Iława Town Hall

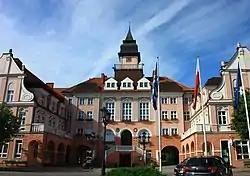
Iława Town Hall

Iława Town Hall is a neo-Baroque town hall in Iława at ul. Niepodległości 13, built in 1910–1912 during the term of office of the then mayor of Iława, Karl Friedrich Giese, at a time when the city's successful economic situation made it possible to take a decision on the construction of the city hall after long decades. It was built in the green area of the old town moat. The purchase price of land for its construction was PLN 90,000, and the costs of construction, including interior design, exceeded PLN 200,000. The town hall was destroyed during II World War and rebuilt during the Communist era, when it served as a market hall. In 1995 it underwent a major overhaul. Since then, it has been the seat of the mayor and the city council. The building also accommodates: